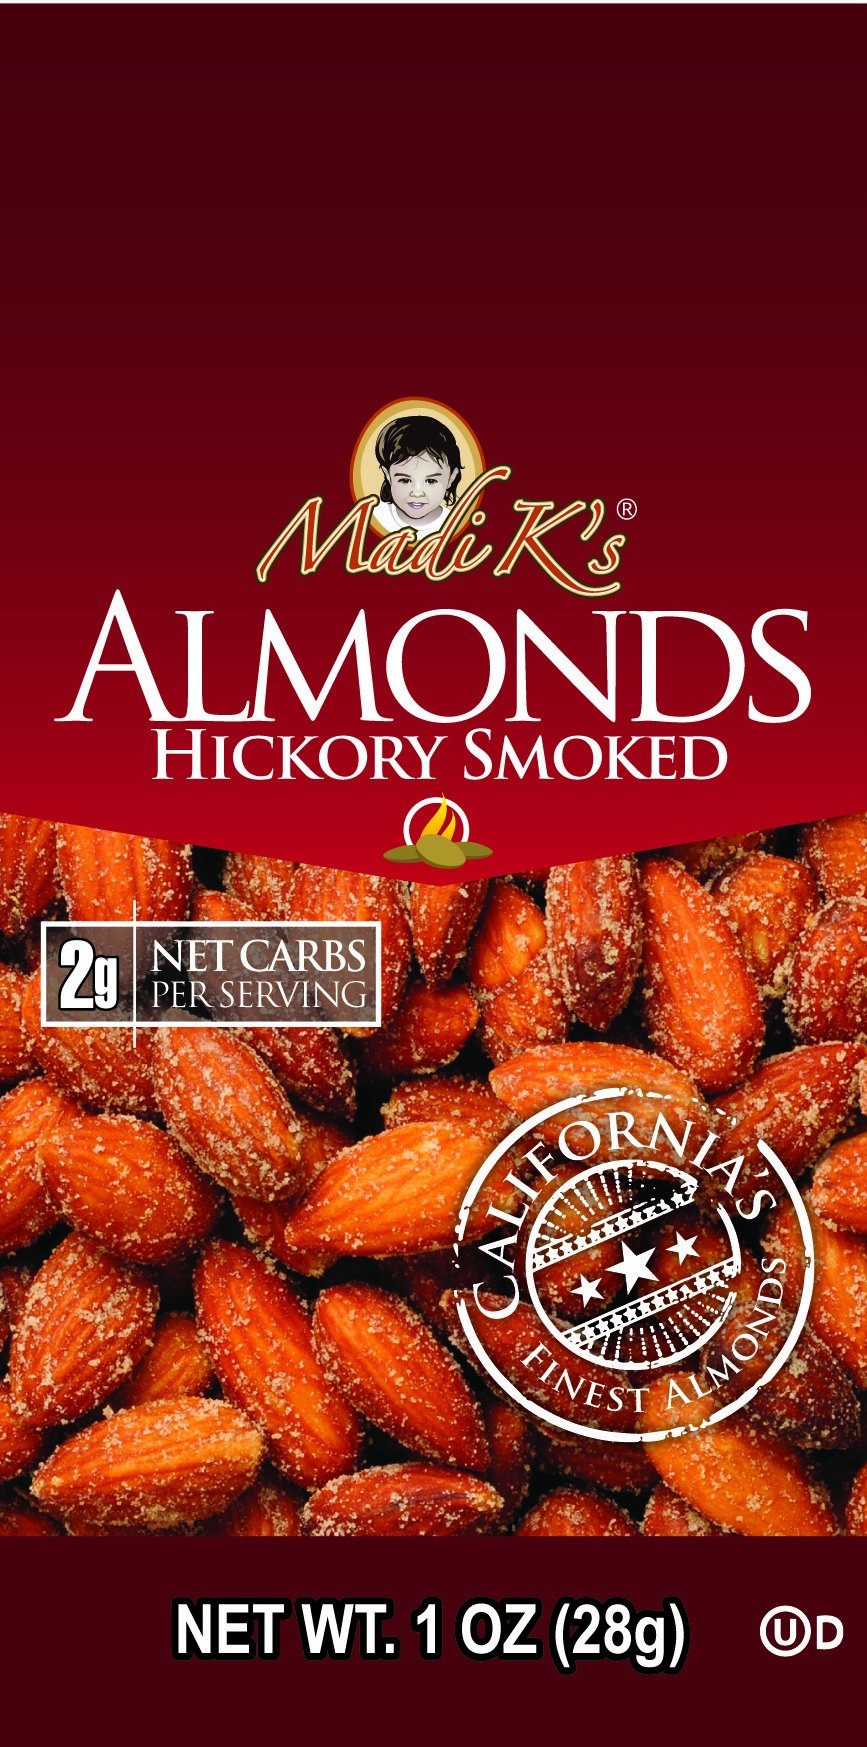
Item Name: Madi K's Hickory Smoked Almonds, 1-Ounce Bags (Pack of 48)
Value: 48.0
Unit: ounce

Price: 57.975